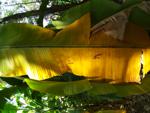
Label: xamthomonas